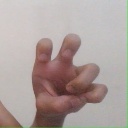
अक्षर: छ